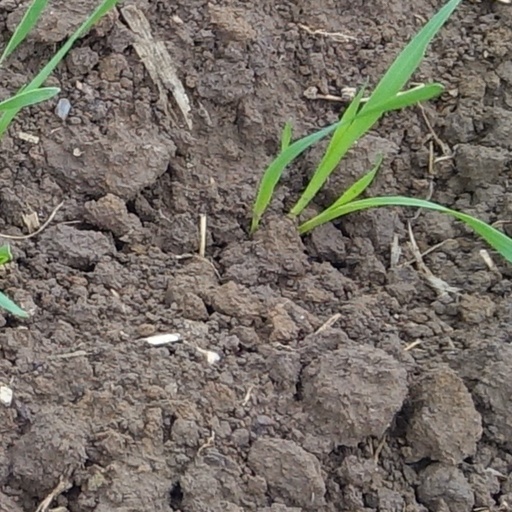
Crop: wheat